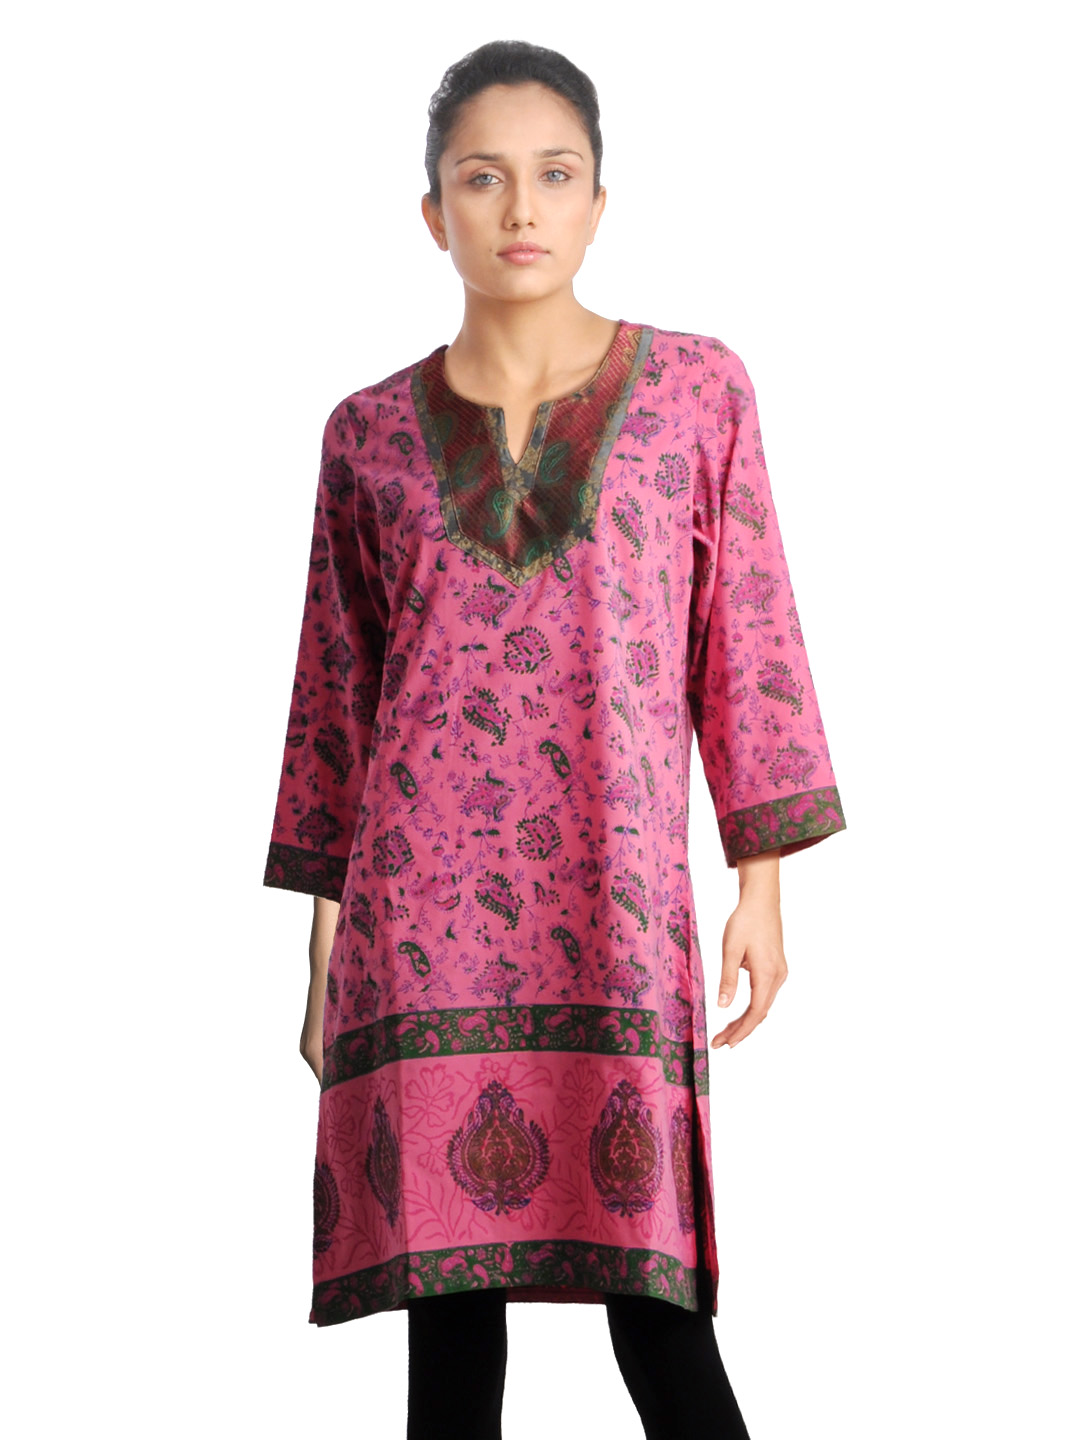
Diva Women Printed Pink Kurta
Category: Apparel / Topwear / Kurtas
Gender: Women
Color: Pink
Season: Summer 2012
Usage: Ethnic